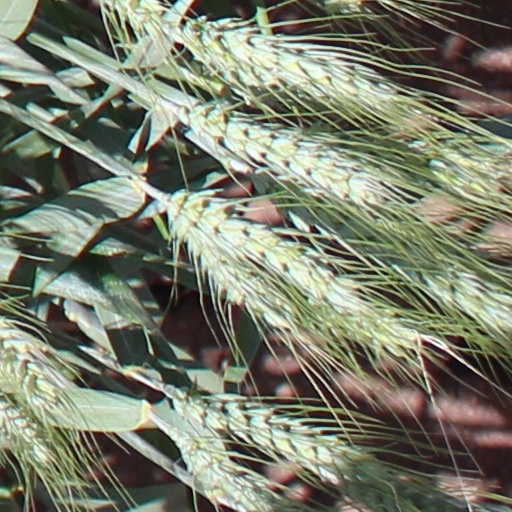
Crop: wheat